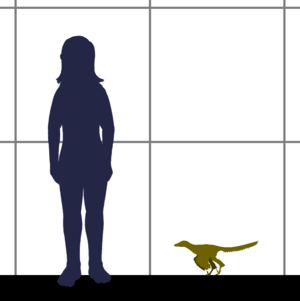
Xiaotingia est un genre éteint de dinosaures à plumes, un théropode paravien basal. Il n'est connu que par un seul squelette fossile, presque complet, provenant de la formation de Tiaojishan de la province du Liaoning en Chine. Il proviendrait d'un niveau géologique datant du début du Jurassique supérieur.